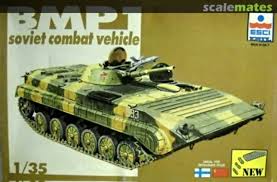
Label: BMP